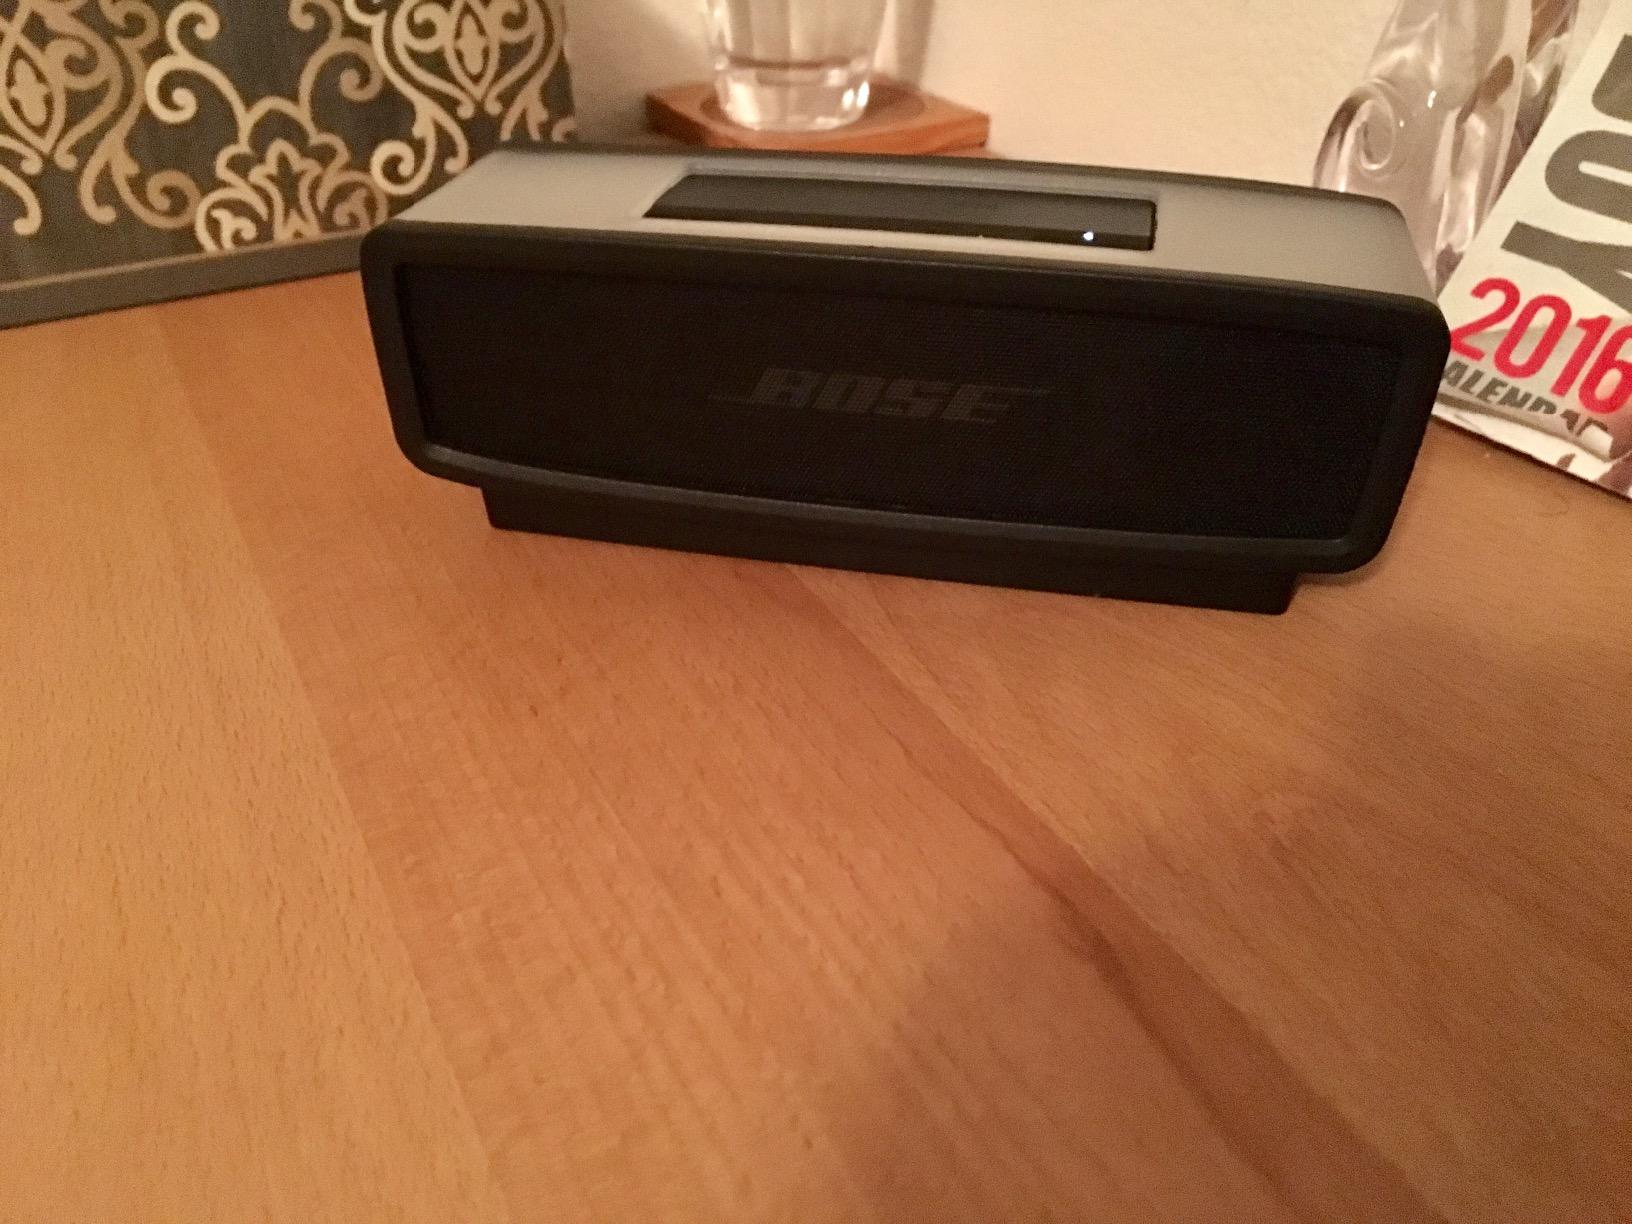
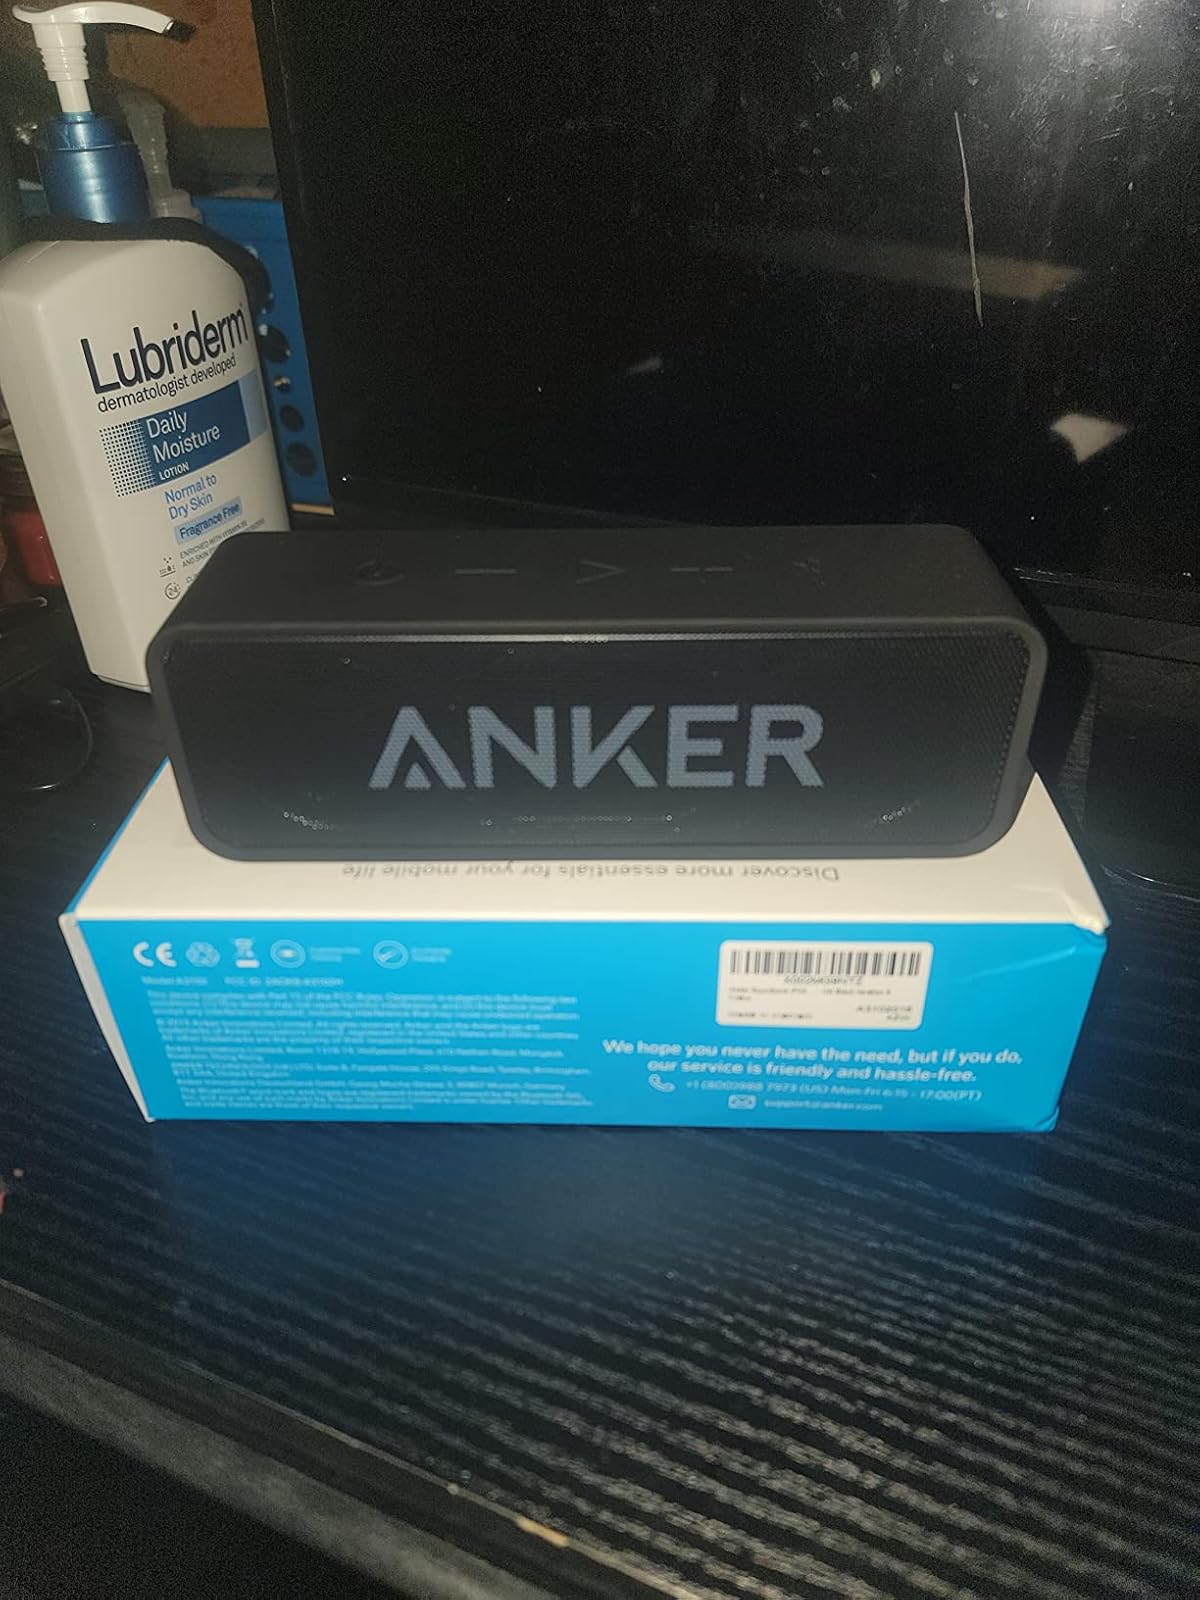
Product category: speaker
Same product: no